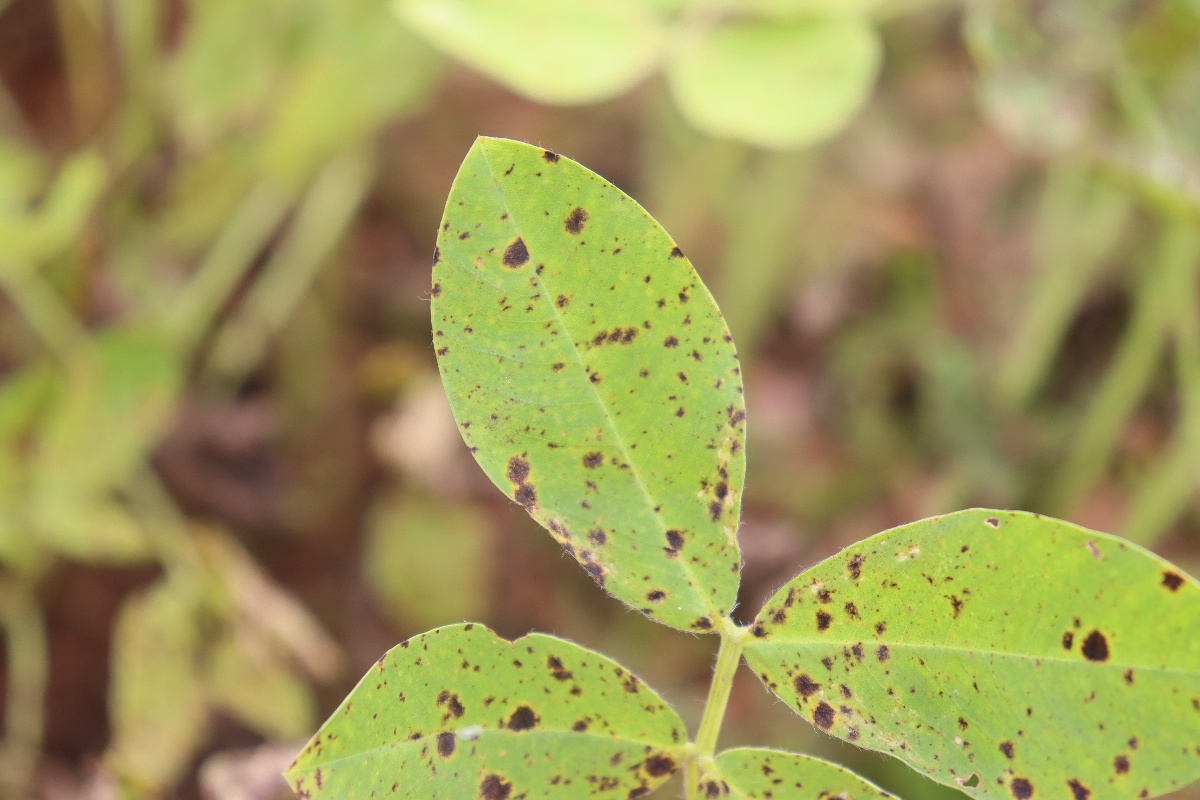
Label: late leaf spot